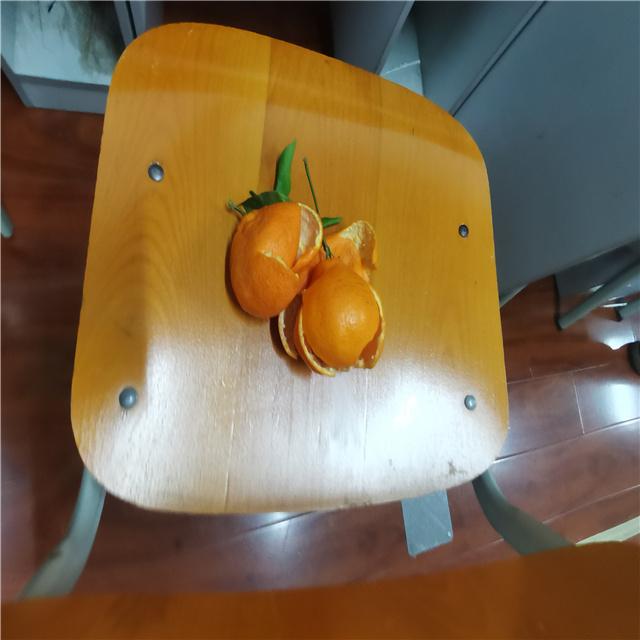
Label: peels